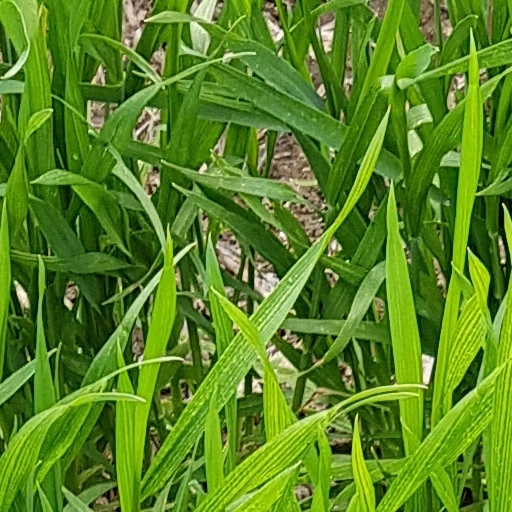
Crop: wheat